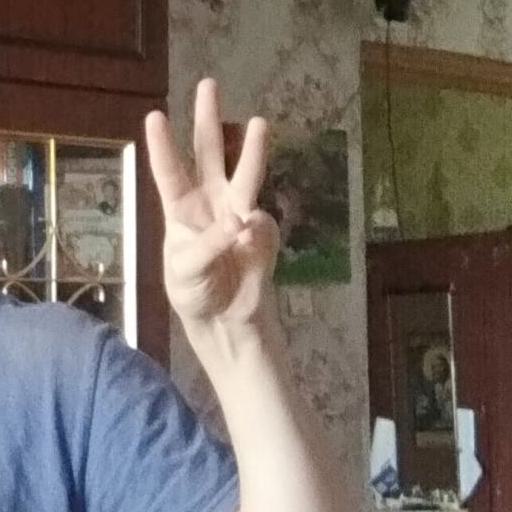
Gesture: three